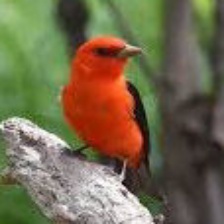
Species: SCARLET TANAGER
Scientific name: PIRANGA OLIVACEA